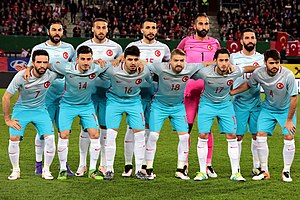
Tyrkiets fodboldlandshold
Tyrkiets fodboldlandshold (2016)
Tyrkiets fodboldlandshold er det nationale fodboldhold i Tyrkiet, og landsholdet bliver administreret af Türkiye Futbol Federasyonu. Holdet har deltage 2 gange i VM og 2 gange i EM.